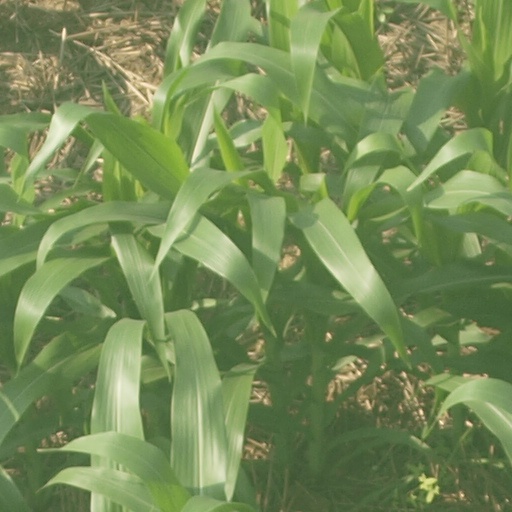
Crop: maize; corn